I Gusti Putu Danny Nugraha Karya

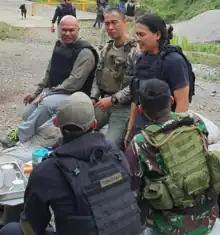
Danny (2nd from Top-left) with subordinates.

Being a Kopassus officer for most of his career, Danny was known for his hands on approach towards his deployments. He often led and mingled with his subordinates in the field directly instead of a command center. Due to his unorthodox method of leading, he was exposed to more danger when compared with other high-ranking officers.